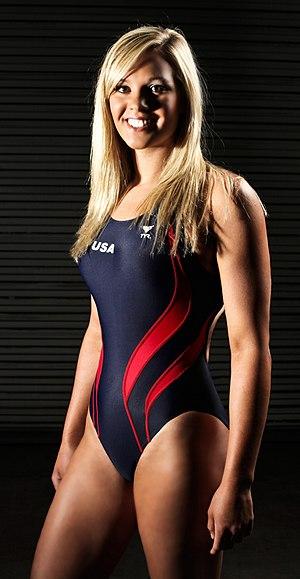
Chloe Sutton, née le 3 février 1992 dans la Vandenberg Air Force Base, est une nageuse américaine, spécialiste du 400 m nage libre et des courses de longue distance.